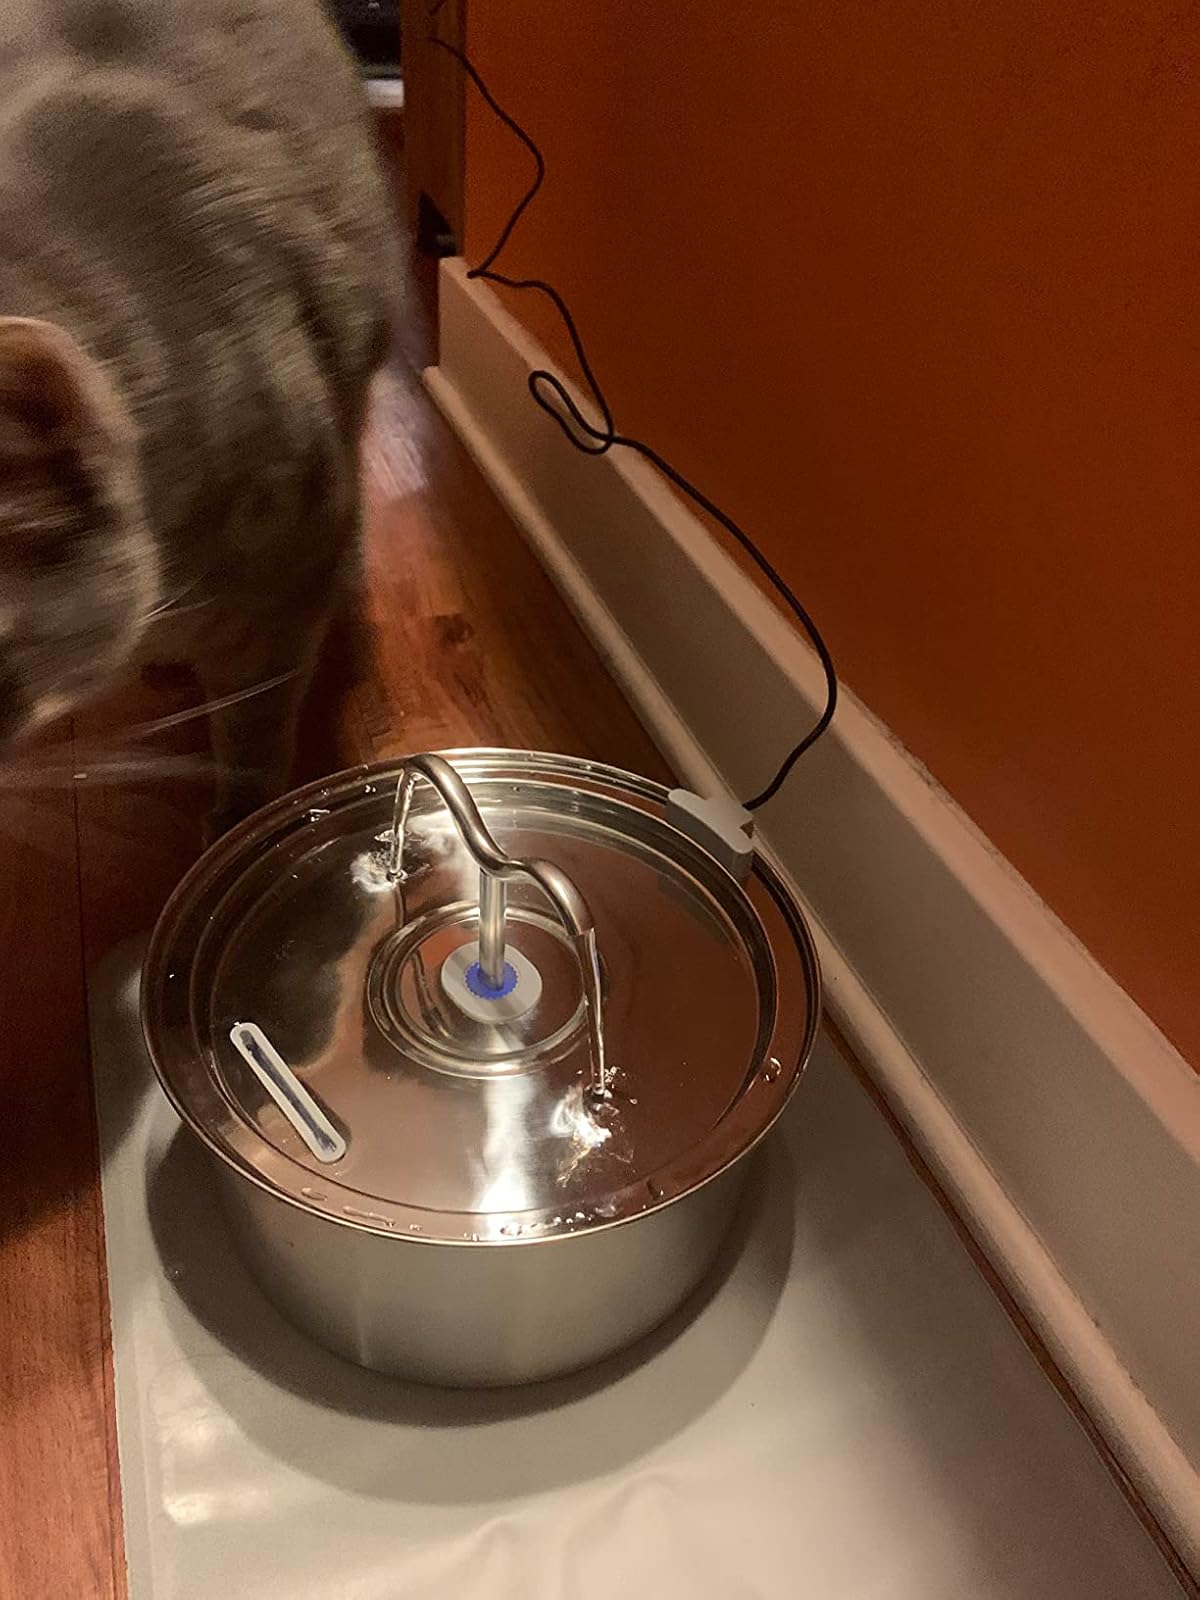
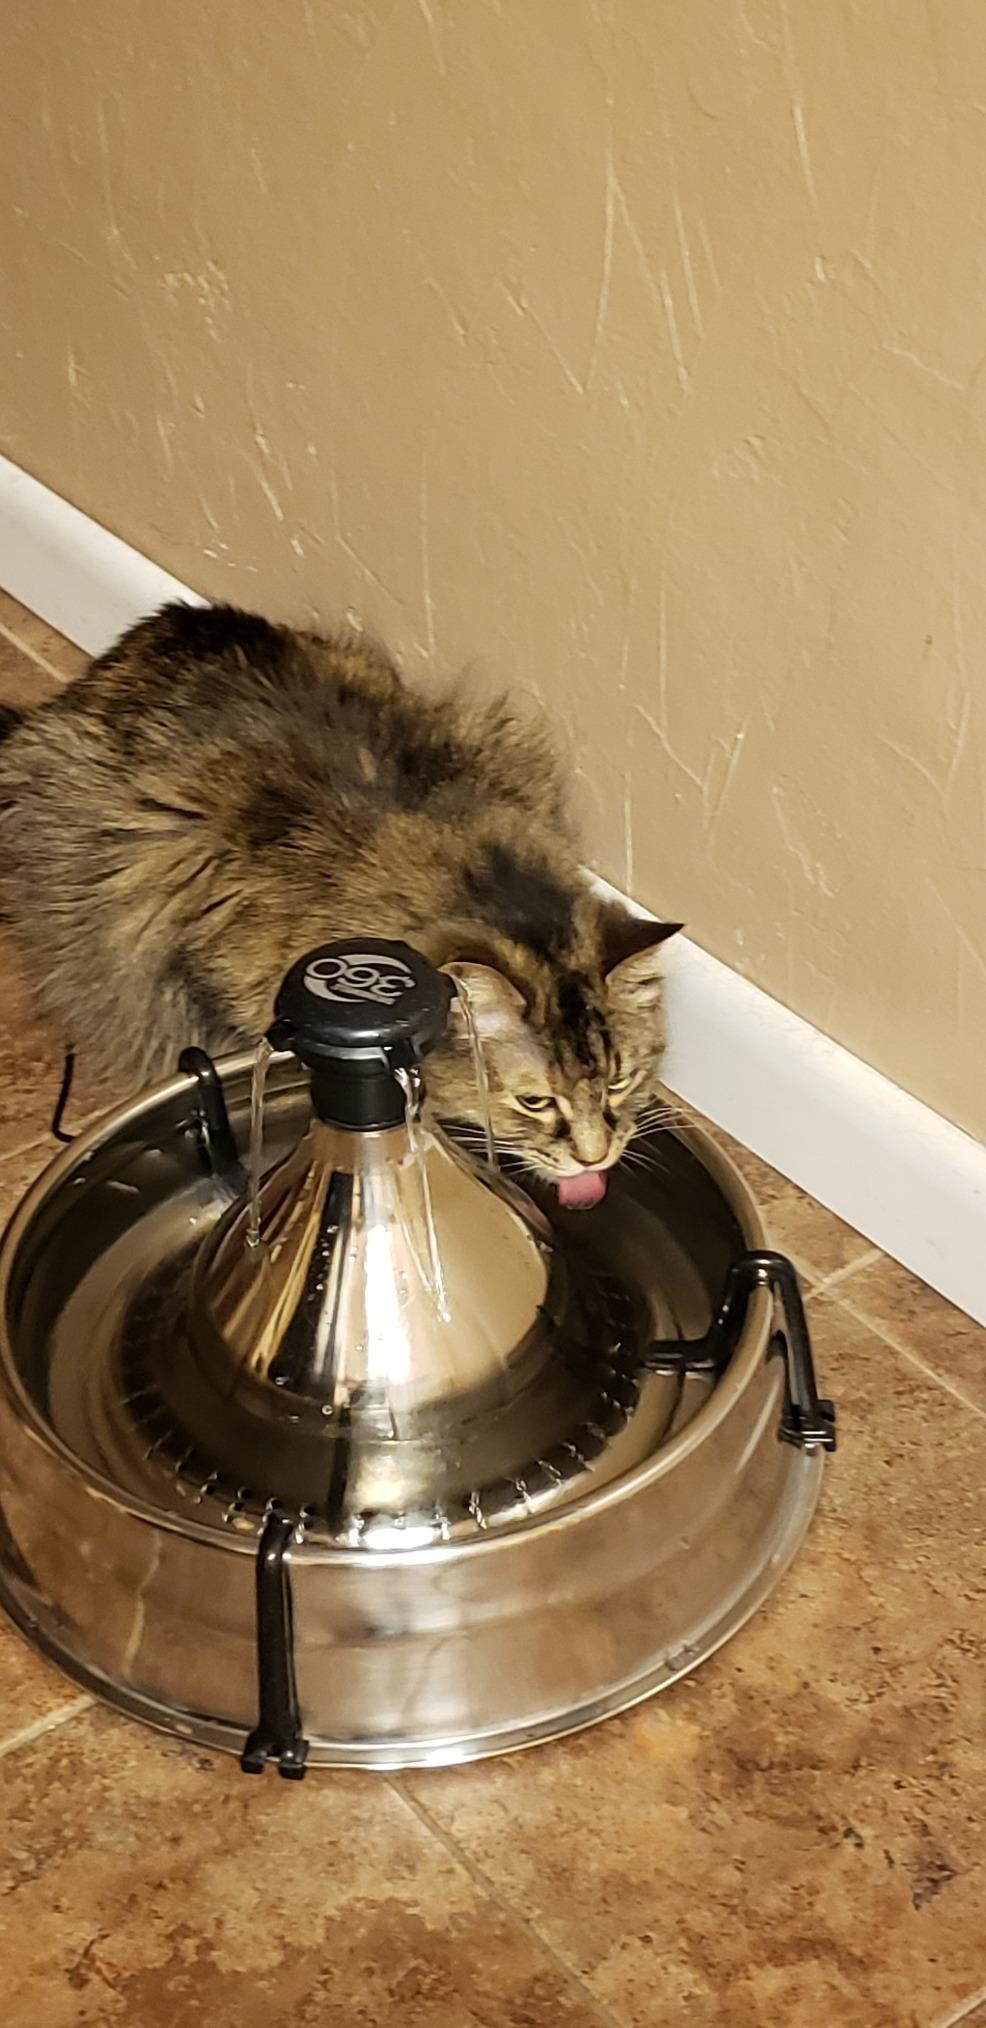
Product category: items_bowl
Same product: no